Terry Fallis

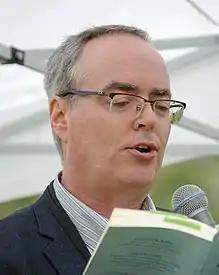
Fallis at the Eden Mills Writers' Festival in 2013

Terry Fallis (born 1959) is a Canadian writer and public relations consultant. He is a two-time winner of the Stephen Leacock Memorial Medal for Humour, winning in 2008 for his debut novel "The Best Laid Plans" and in 2015 for "No Relation".